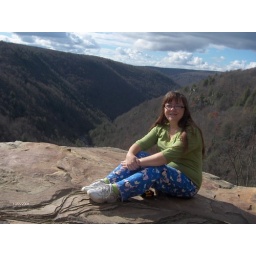
At black water falls wv over look